United States Department of State

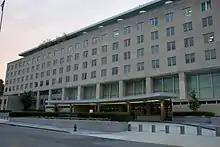
Harry S. Truman Building (formerly Main State Building), headquarters of the U.S. Department of State since May 1947.

The Department of State conducts these activities with a civilian workforce, and normally uses the Foreign Service personnel system for positions that require service abroad. Employees may be assigned to diplomatic missions abroad to represent the United States, analyze and report on political, economic, and social trends; adjudicate visas; and respond to the needs of US citizens abroad.